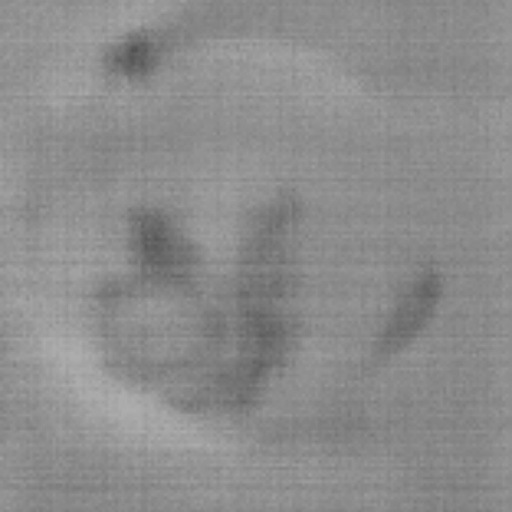
Label: Major Defect